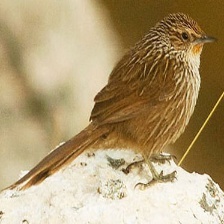
Species: AUSTRAL CANASTERO
Scientific name: ASTHENES ANTHOIDES